Archery at the 2016 Summer Olympics – Women's individual

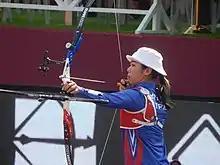
Tan Ya-Ting (pictured at the 2019 Archery World Cup) entered as one of the favourites to compete for an Olympic medal.

With the qualification positions for the Olympic event awarded to the NOCs of the successful archers, rather than the archers themselves, each NOC was free to choose its representatives through its own selection procedure. Defending Olympic champion Ki was chosen alongside Olympic debutants Choi Mi-sun and Chang Hye-jin to head the South Korean squad. The three had placed highest in the Korean national team selection competition which concluded in April 2016, Chang beating Kang Chae-young into third-place having narrowly missed out on Olympic selection four years earlier. Aída Román, the silver medalist from the 2012 Olympics, was joined by Gabriela Bayardo and 2011 Pan American Games champion Alejandra Valencia to spearhead the Mexican team, with London 2012 bronze medalist Mariana Avitia failing to rank highly enough in the national selection procedure to contest a third Olympic Games.